Jon Stead

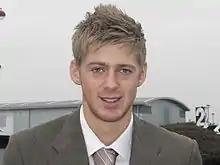
Stead with Derby County in 2006

Jonathan Graeme Stead (born 7 April 1983) is an English football coach and former professional player. He is currently assistant head coach of club Bristol Rovers.